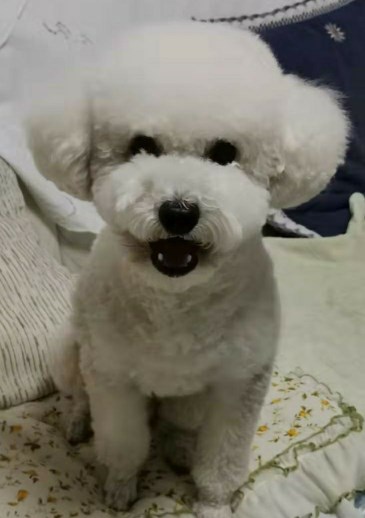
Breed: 3083-n000117-Bichon_Frise